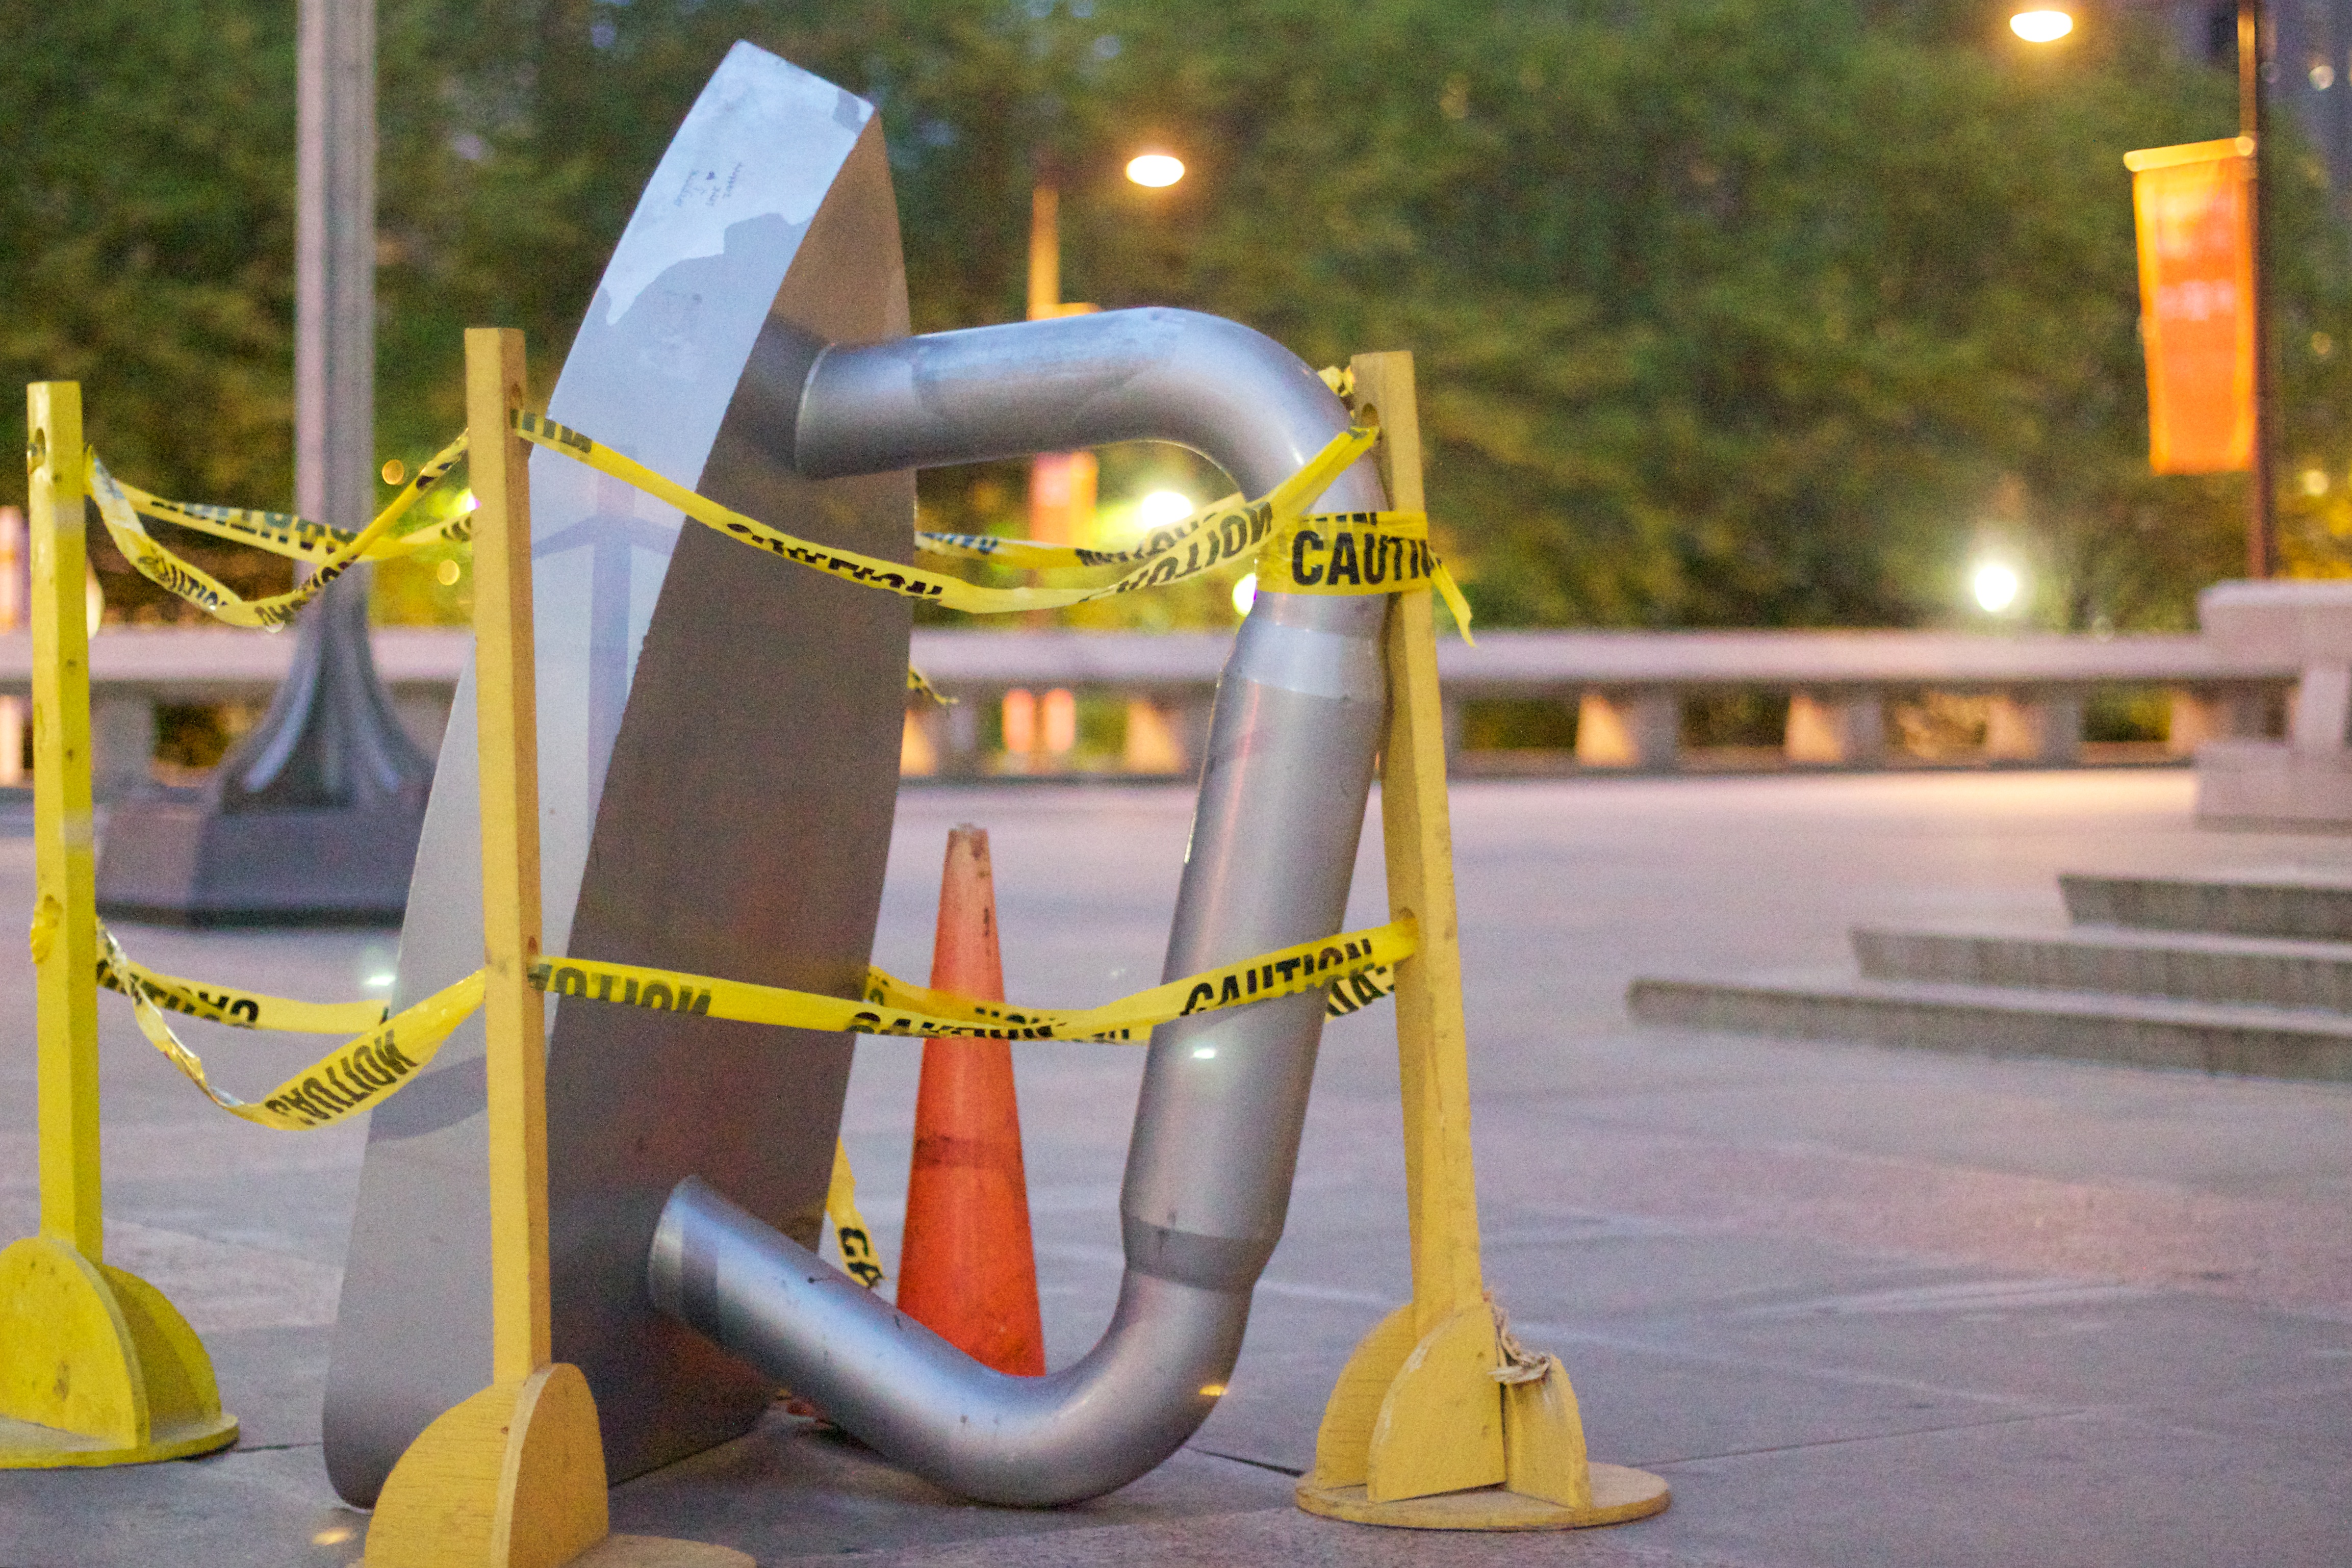
play, city, recreation, yellow, public space, playground, games, canonef50mmf14usm, inflatable, outdoor play equipment, playground slide